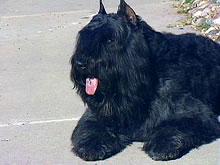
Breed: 233-n000072-Bouvier_des_Flandres